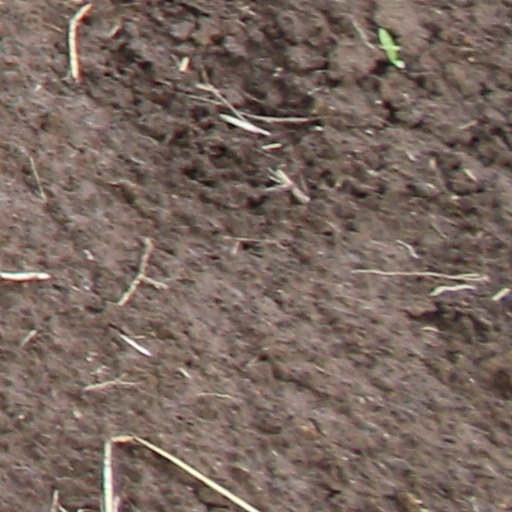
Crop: wheat